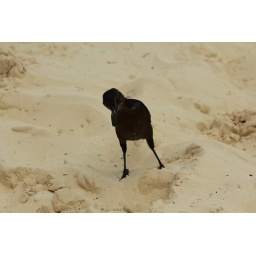
bird in sand